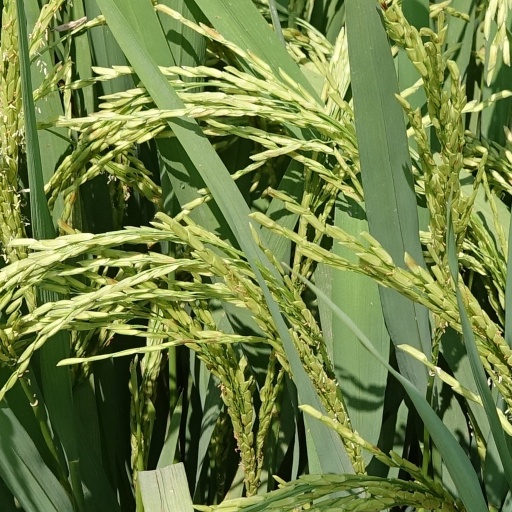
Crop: rice